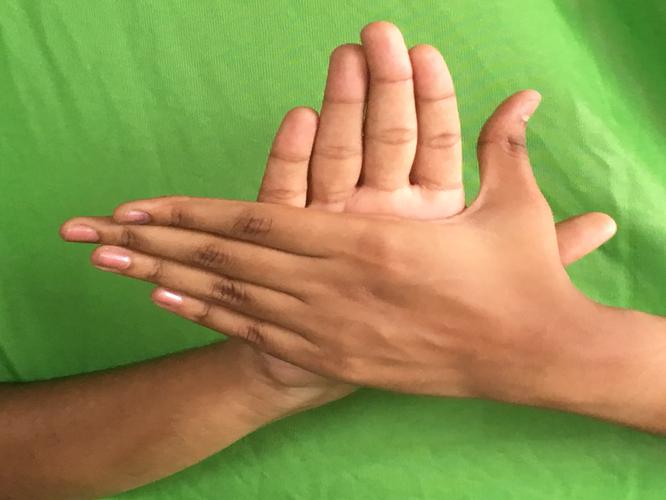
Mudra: Chakra
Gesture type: double_hand